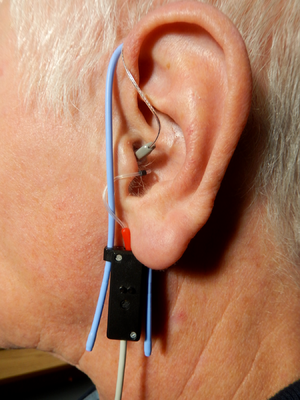
Audiologi
Audiologisk undersøgelse af af et øre
Audiologi er læren om hørelsen og de til hørelsen relaterede sygdomme.